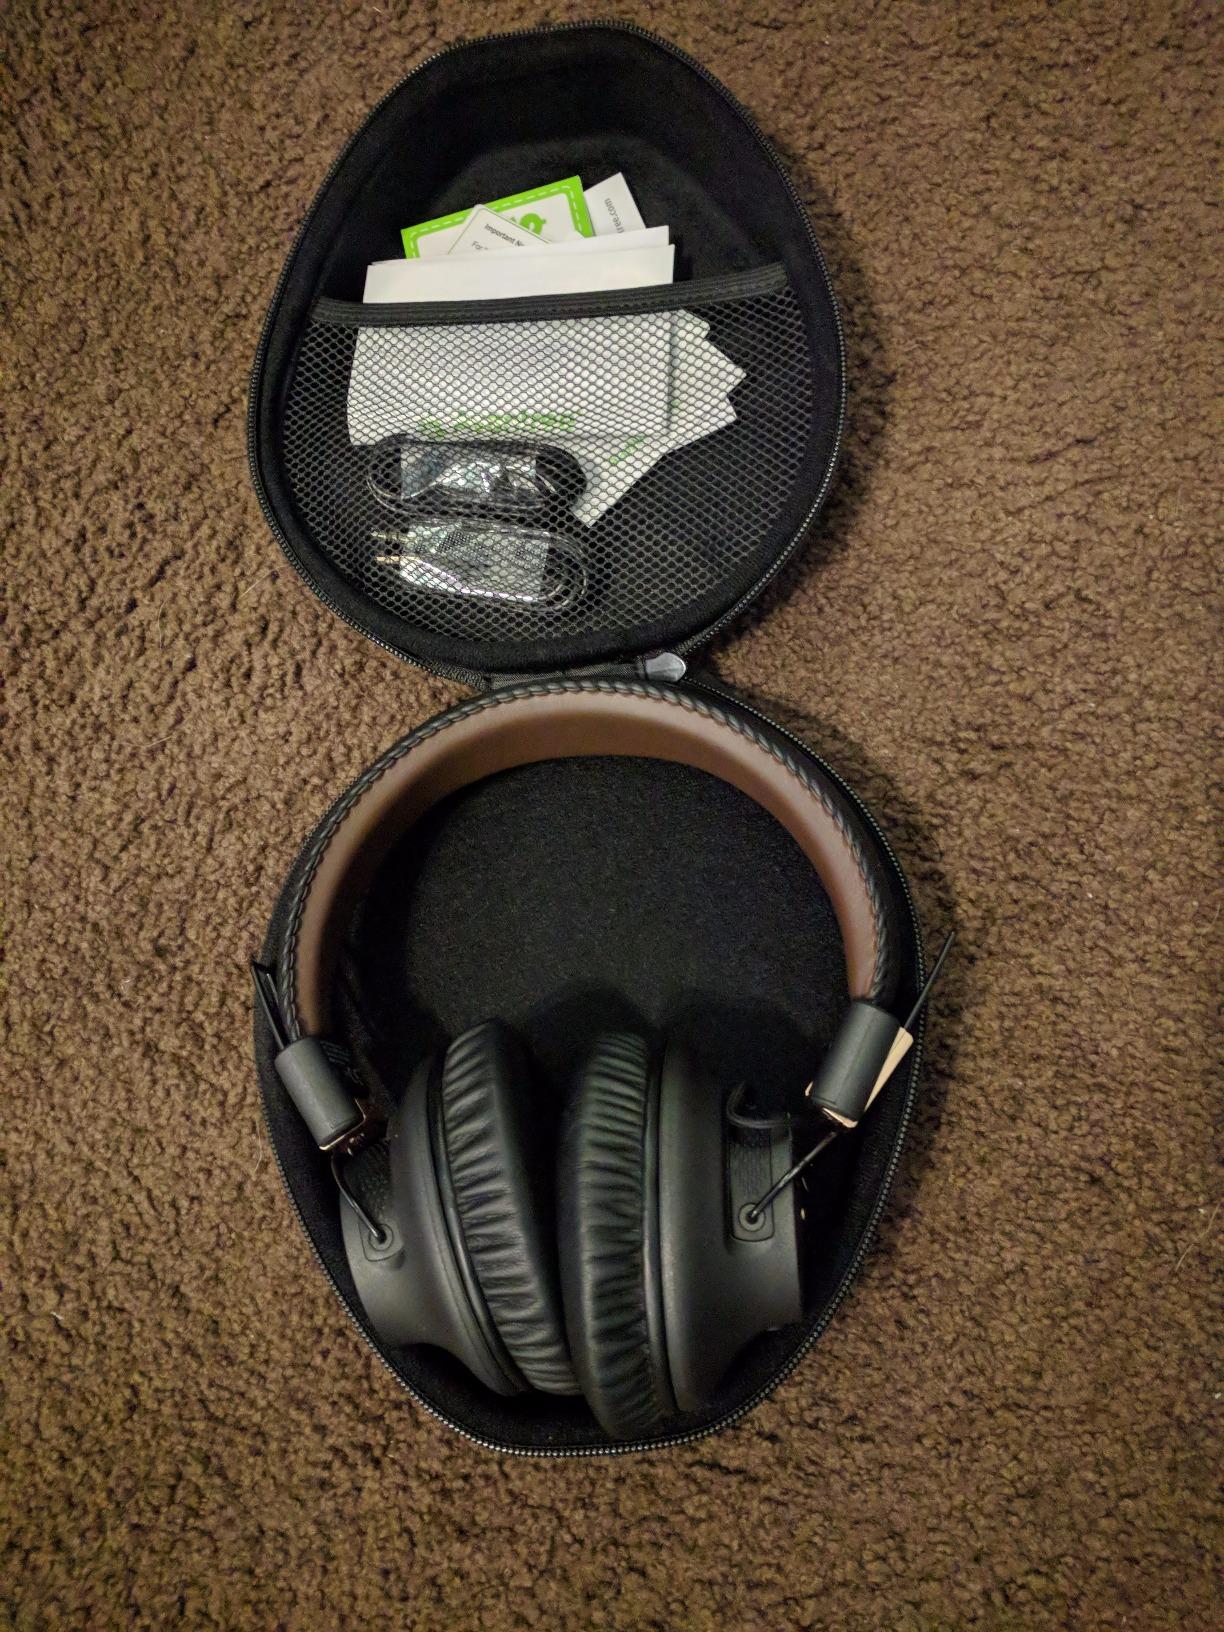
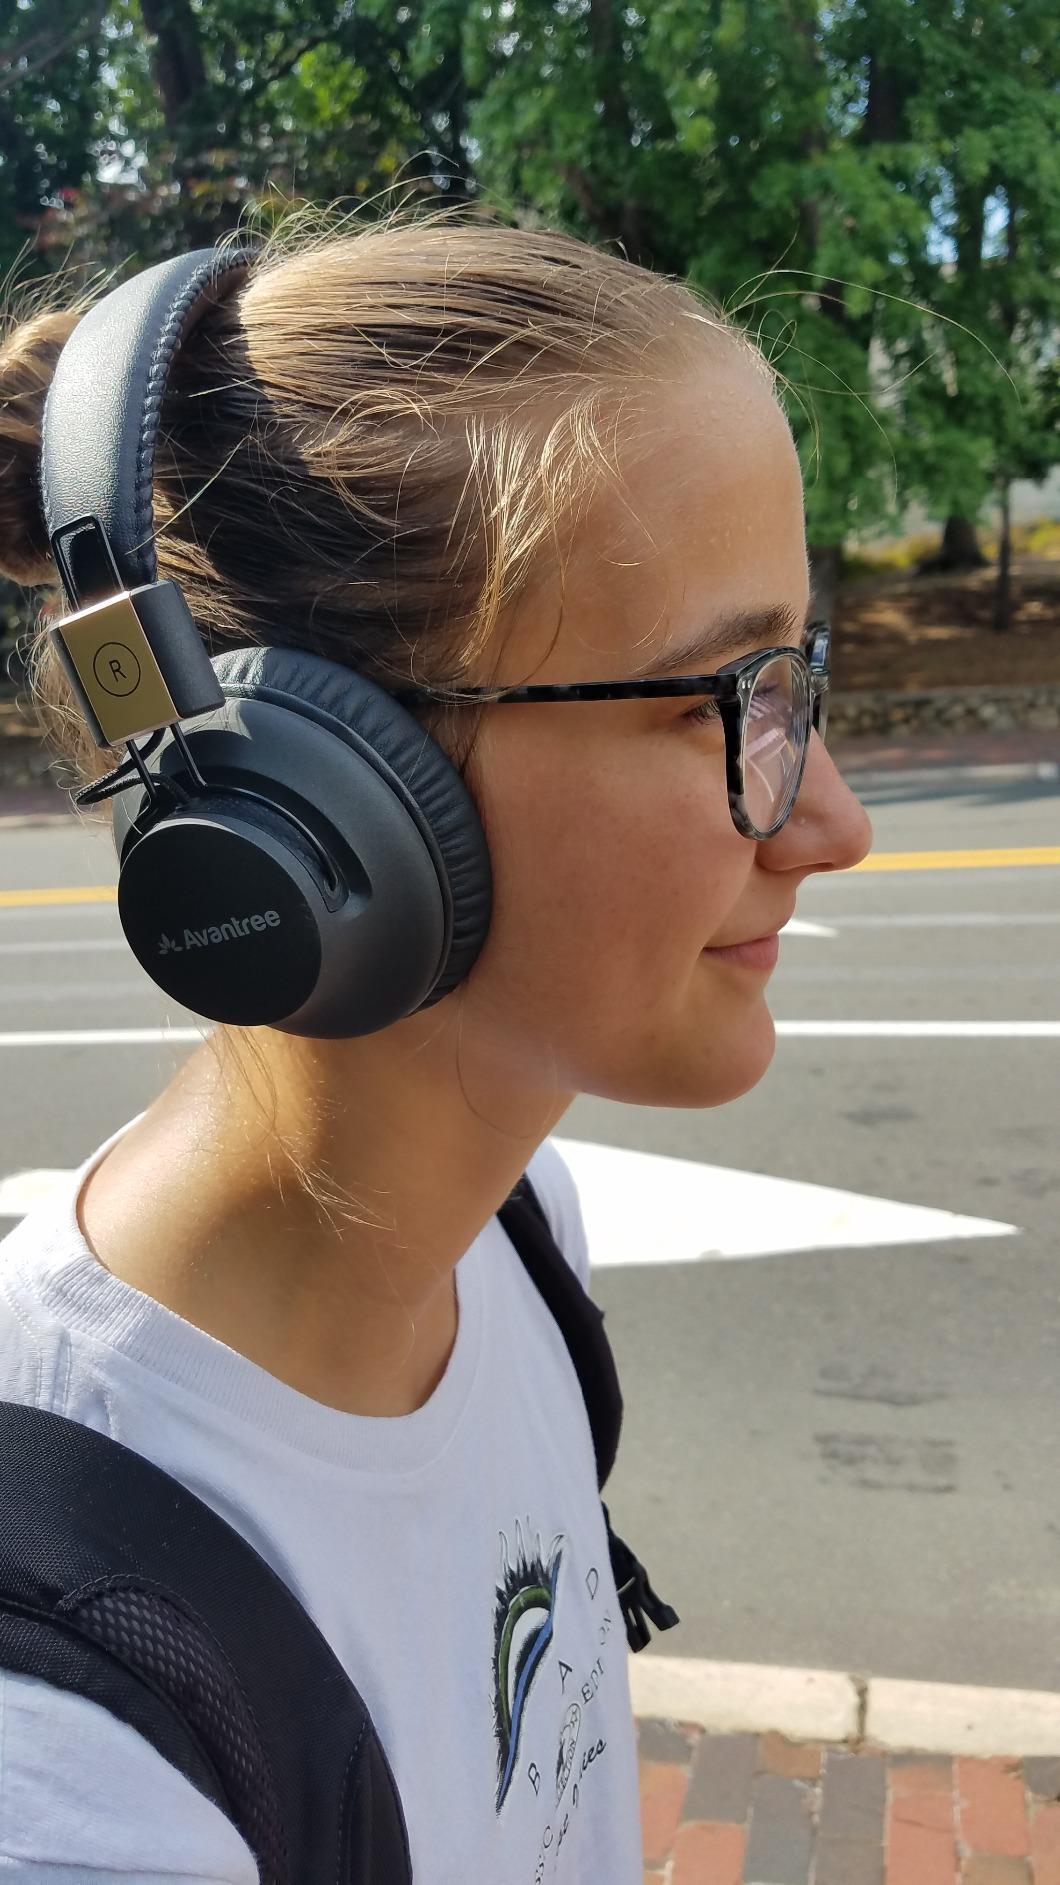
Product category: headphones
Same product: yes